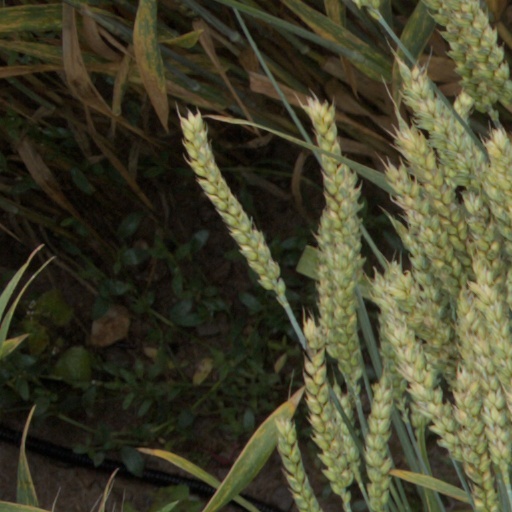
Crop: wheat